Dangshan South railway station

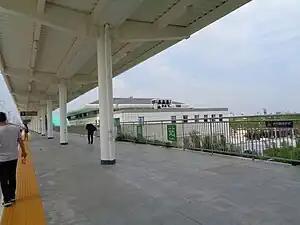

Dangshan South railway station is a railway station of Zhengzhou–Xuzhou High-Speed Railway in Dangshan County, Suzhou, Anhui, China. The station started operation on 10 September 2016, together with the Railway.